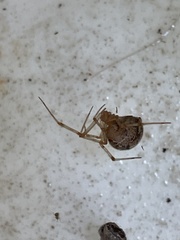
Species: Parasteatoda_tepidariorum